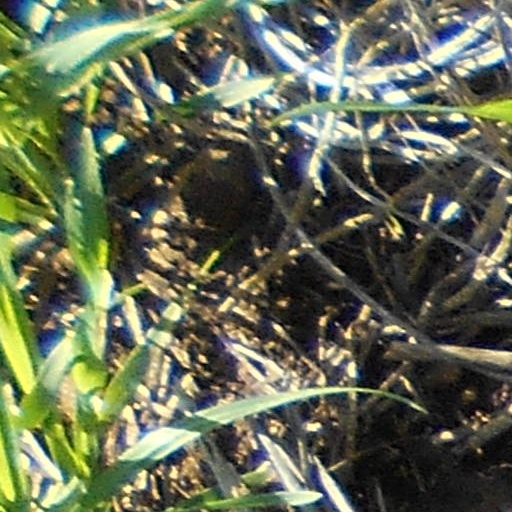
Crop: wheat